Surfers Paradise Hotel

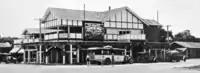
Hotel in 1930

The Surfers Paradise Hotel was the historic hotel that led to the development of Surfers Paradise in Queensland, Australia.